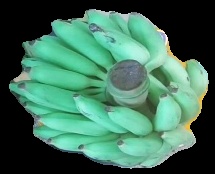
Variety: elakki-bale
Grade: grade2